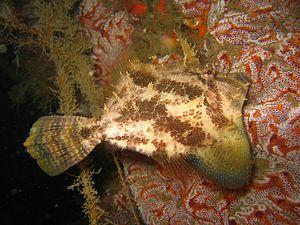
Monacanthus est un genre de poissons marins de la famille des Monacanthidae.
Monacanthus chinensis est une espèce d'actinopterygien de la famille des Monacanthidae. Ce poisson est originaire de l'ouest de l'océan Pacifique et de l'est de l'océan Indien, où il vit à proximité de récifs et de sédiments mous dans des eaux peu profondes. Il mesure jusqu'à 40 cm de longueur.